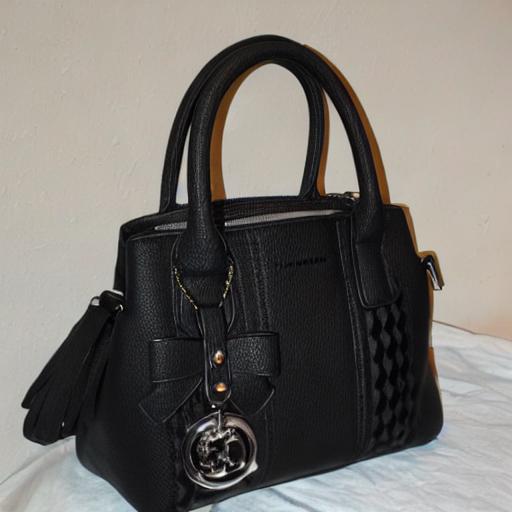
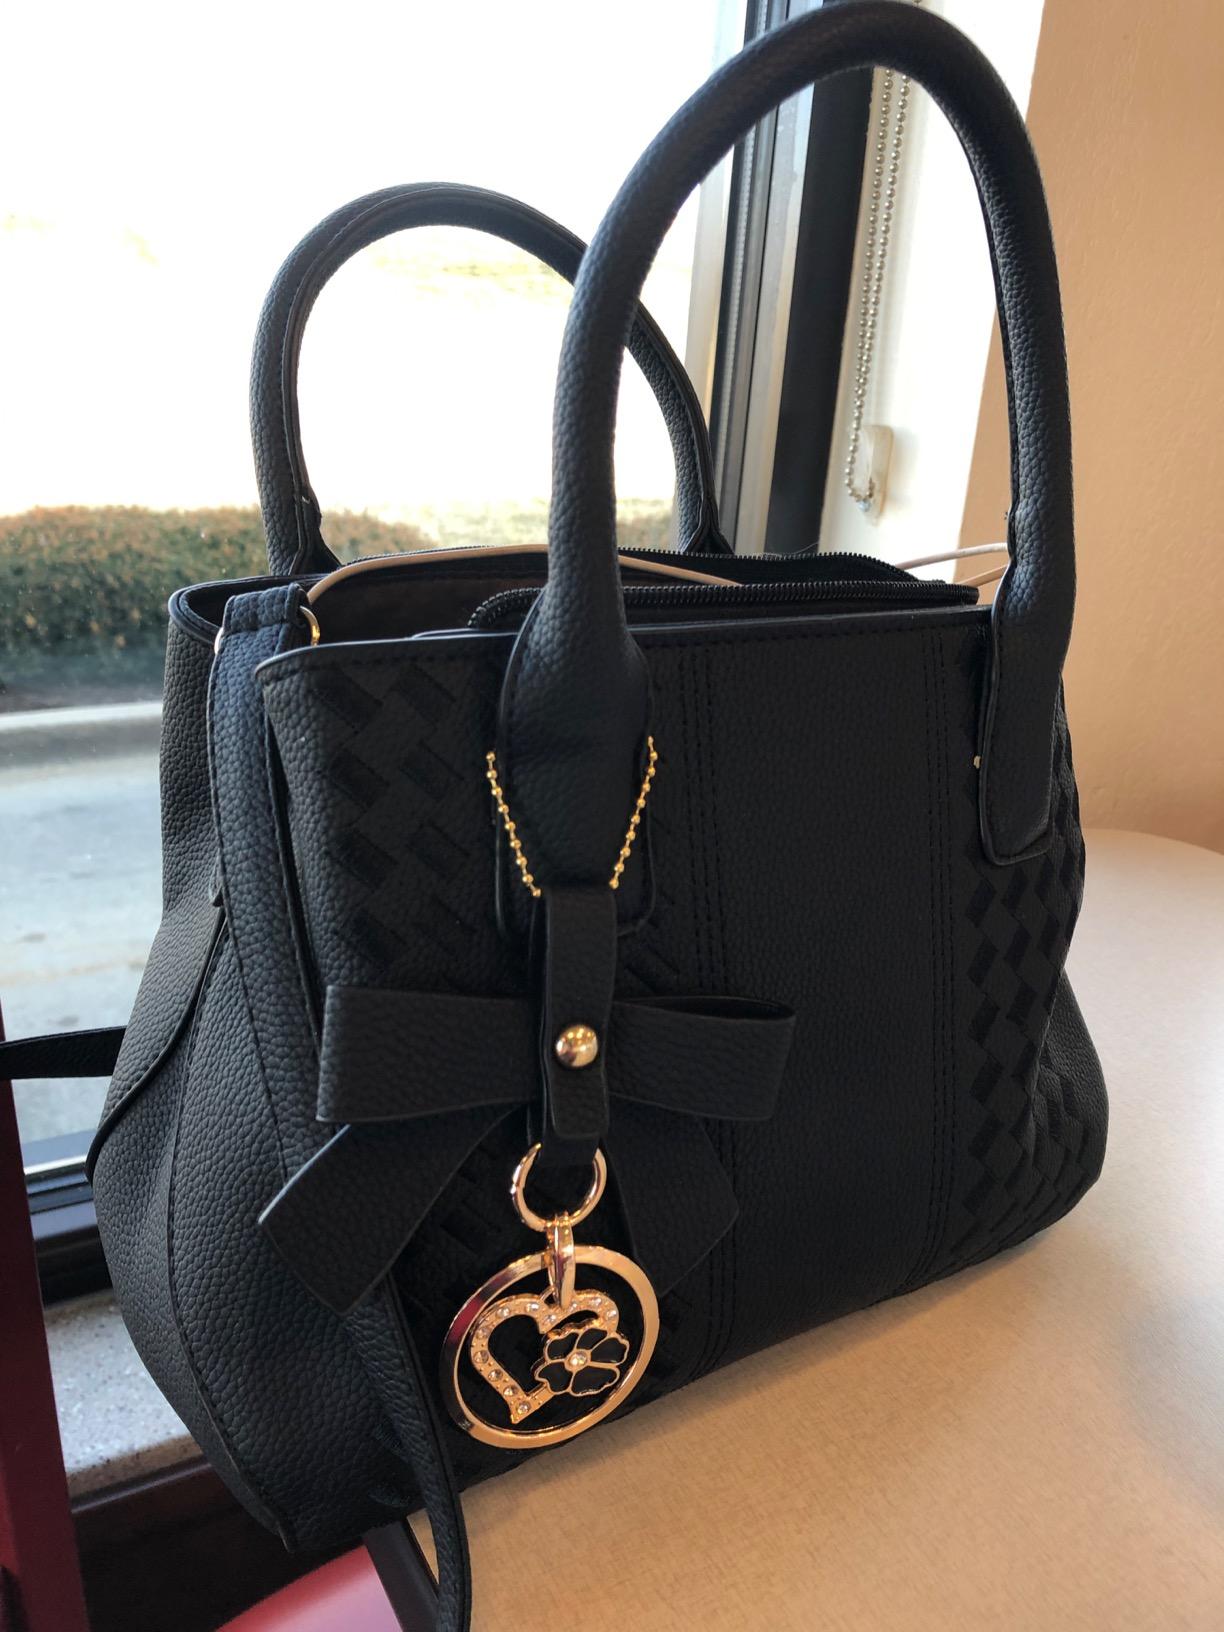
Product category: accessories_handbag
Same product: no